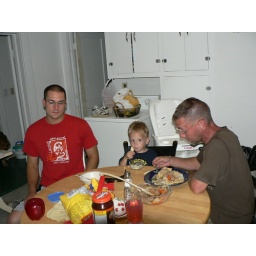
the boys around the table